Project Y

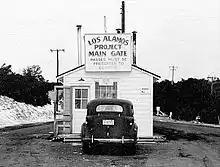
The main gate at Los Alamos

Four military units were assigned to the post. The MP Detachment, 4817th Service Command Unit, arrived from Fort Riley, Kansas, in April 1943. Its initial strength was 7 officers and 196 enlisted men; by December 1946 it had 9 officers and 486 men, and was manning 44 guard posts 24 hours a day. The Provisional Engineer Detachment (PED), 4817th Service Command Unit, was activated at Camp Claiborne, Louisiana, on 10 April 1943. These men performed jobs around the post such as working in the boiler plant, the motor pool and the mess halls. They also maintained the buildings and roads. It reached a peak strength of 465 men, and was disbanded on 1 July 1946.